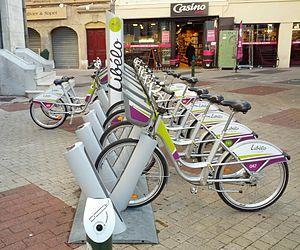
Vélos Libélo à Valence.
Un système de vélos en libre-service met à disposition du public des vélos, gratuitement ou non. Ce service de mobilité permet d'effectuer des déplacements de proximité principalement en milieu urbain. Cette location de vélos est une forme de consommation collaborative et permet ainsi de lever trois freins à la pratique du vélo : le stationnement à domicile, le vol et la maintenance de son vélo personnel. La plupart des dispositifs de vélos en libre-service permettent de retirer un vélo dans une station et de le déposer dans une autre, ou se passent complètement de station.
Libélo est le système de vélocation en libre-service et en location longue durée de l'agglomération de Valence dans la Drôme.